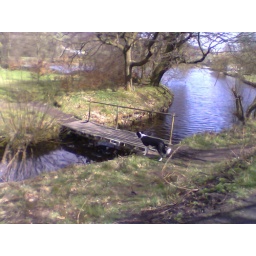
Rickety wooden bridge in the woods along the Huddersfield Narrow Canal between Marsden and Slaithewaite.